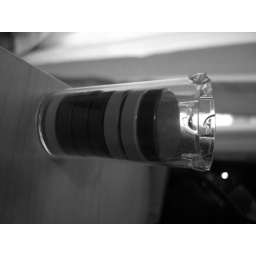
A bunch of black and white macro focused objects around my desk.